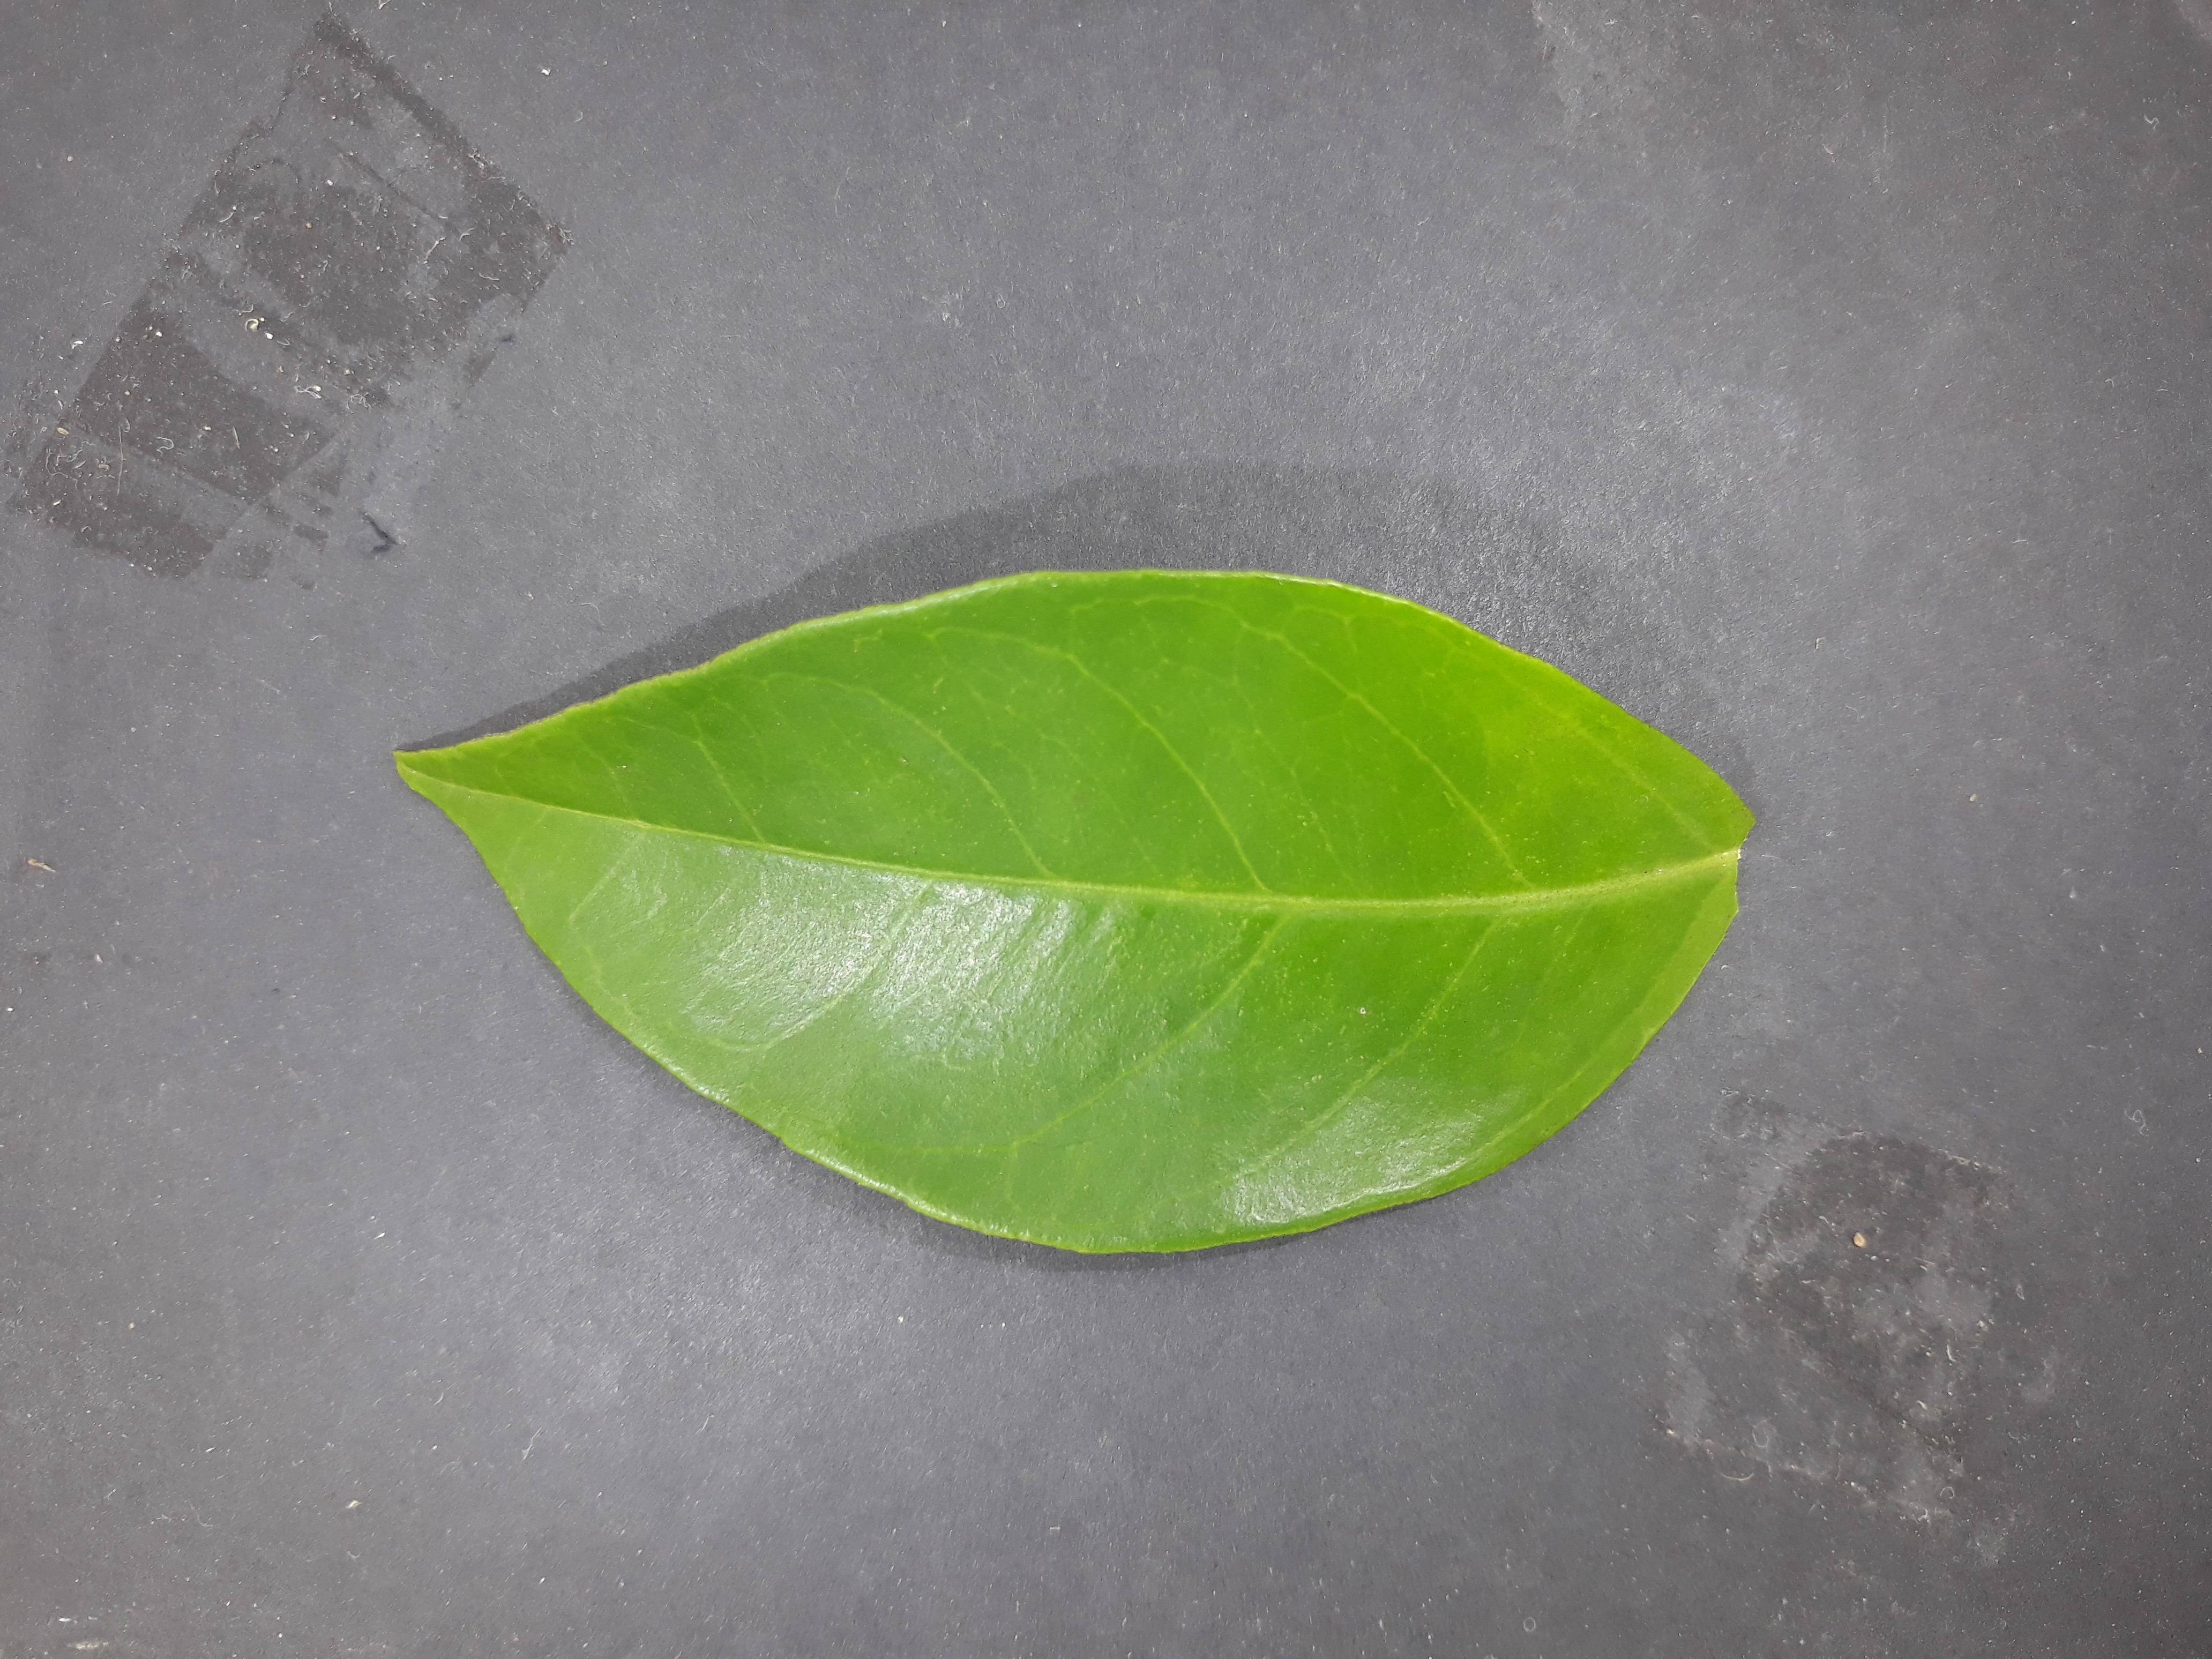
Label: Healthy